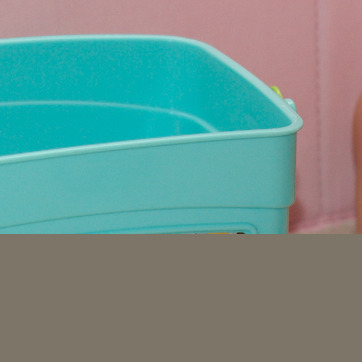
Material: plastic